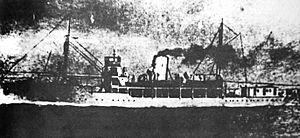
La bataille d'El-Magdel est un affrontement naval de la guerre israélo-arabe de 1948-1949 opposant Israël et l'Égypte. Survenue le 22 octobre 1948, elle se termine par une victoire israélienne.